Istanbul (film)

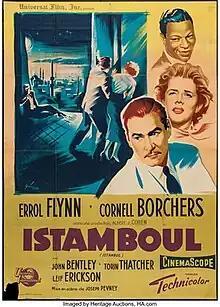
Film poster by Reynold Brown

Istanbul is a 1957 American CinemaScope film noir crime film directed by Joseph Pevney, and starring Errol Flynn and Cornell Borchers. It is a remake of the film "Singapore", with the location of the action moved to Turkey. The plot involves an American pilot who becomes mixed up with various criminal activities in Istanbul.